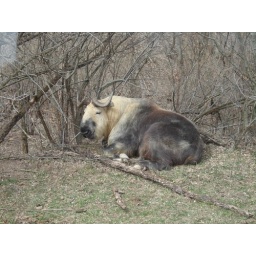
This is a Takin, a cross between a bear and a goat. They live in the Chinese mountains.